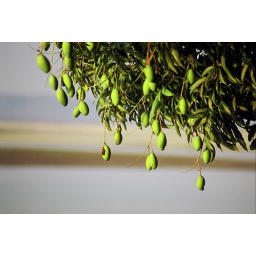
We camped under a mango tree by the river at the Tsingy national park